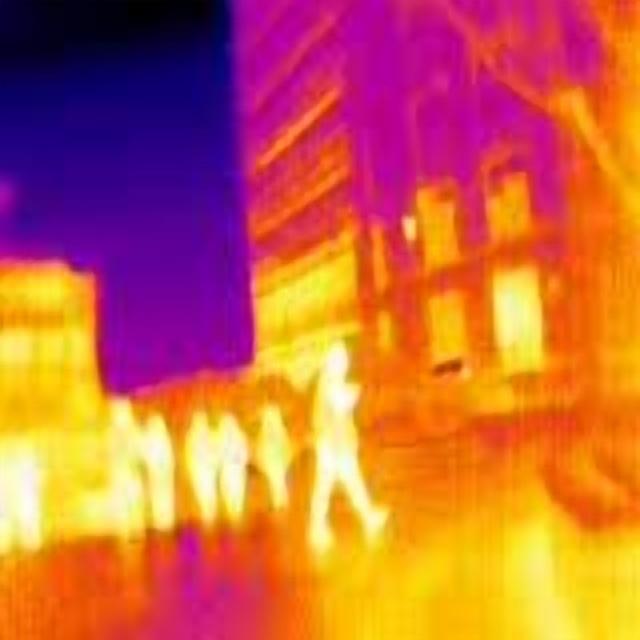
Detected objects:
label: person
label: person
label: person
label: person
label: person
label: person
label: person